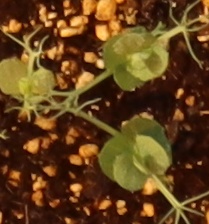
Label: Field Pea